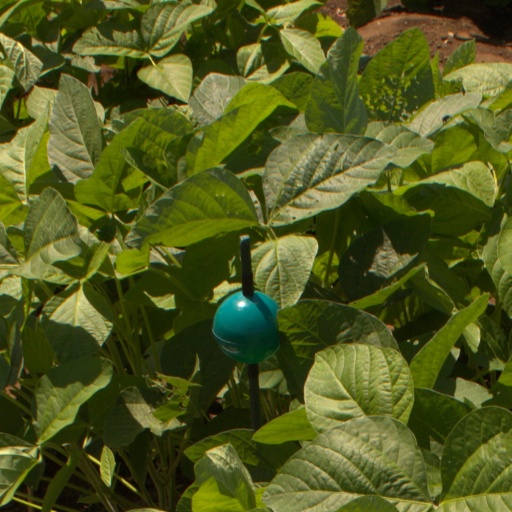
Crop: soybean